ThinkStation

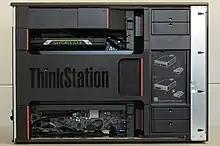
Inside a ThinkStation P900

Lenovo launched the ThinkStation P Series at the Special Interest Group on Computer Graphics and Interactive Techniques (SIGGRAPH) 2014 in Vancouver, Canada. The P Series is designed for use in engineering, architecture, professional video, energy production, finance, and other computationally intensive industries. The series includes the P900, P700, P500, and P300 models. The P Series uses Xeon processors from Intel and Quadro video cards from Nvidia in base. The P300 line uses Haswell-based Xeon E3-1200 v3 CPUs and supports dual channel memory. The P500 uses a single single Haswell-EP Xeon E5-1600 v3 or E5-2600 v3 CPU and quad channel memory. The P700 uses two Haswell-EP Xeon E5-2600 v3 CPUs. The P900 is similar to the P700 but uses multi-PCIe and has enhanced I/O. The P series is ISV-certified for all applications.